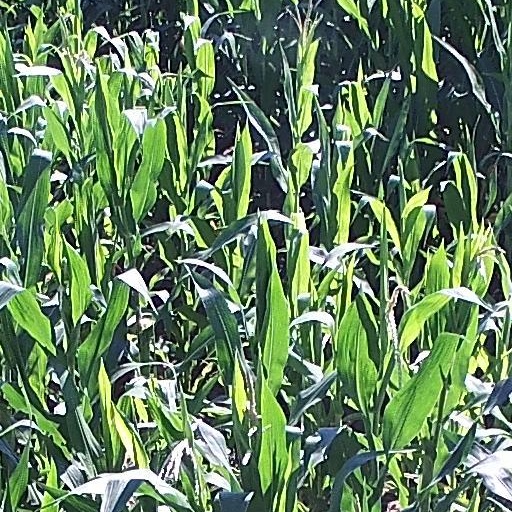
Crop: maize; corn